Mammalia in the 10th edition of Systema Naturae

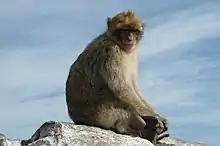
A Barbary macaque on the Rock of Gibraltar

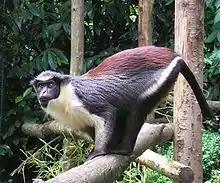
A captive Diana monkey

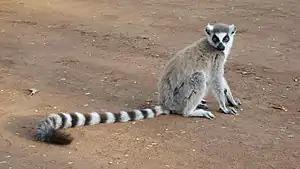
A ring-tailed lemur

Bruta do not have fore-teeth, but tusks, feet with strong hoof-like nails; move slowly and eat mostly masticated vegetables.